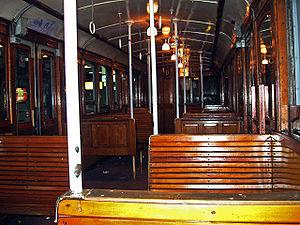
La línea A du métro de Buenos Aires, capitale de l'Argentine fut ouverte le 1ᵉʳ décembre 1913, étant ainsi la première ligne d'Amérique latine, et de l'hémisphère sud. Elle s'étend sur une distance de 9,8 km entre les stations Plaza de Mayo, dans le centre, et San Pedrito, dans le quartier de Flores.